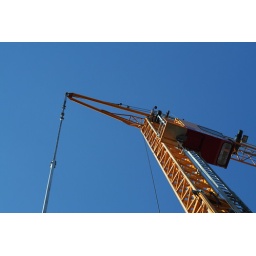
The crane in front of my house I had to rent to get a tree out of the garden